John Popham (judge)

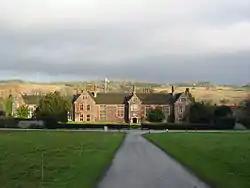
Littlecote House, south front added by Sir John Popham after 1589. His armorials sculpted in stone survive above the front door

Popham acquired the reversion of the estate of Littlecote in Berkshire (today in Wiltshire) from William Darrell (1539–1589), MP, and following the latter's death in 1589 duly became its owner. The historian John Aubrey (1626–1697) stated that Popham had acquired Littlecote as a bribe for having obtained a "nolle prosequi" in favour of the murderer William "Wild" Darrell, which account Rice (2005) deemed "not accurate" and "A story of passion, murder and confusion". Popham expanded the house and added a south wing in red-brick, which structure survives today. His armorials survive above the south porch.